Buick LeSabre

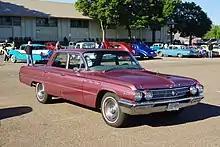
1962 Buick LeSabre 4-door Sedan

The 1960 LeSabre received a major facelift, the new body design sharing only the roof and trunk lid with the 1959 model. The new Buick now sported a concave grille and horizontal headlights centered by Buick's then-new "Tri-Shield" logo, which is still in use today. Reintroduced to Electras and other Buicks for 1960 were the chrome "VentiPort" portholes first introduced in 1940 and last seen in 1957. LeSabre and Invicta models had three portholes while Electras and Electra 225s were "four-holers". Inside, a revised instrument panel featured "Mirromatic", where the speedometer, odometer and any warning light indicators are reflected from an adjustable tilt mirror inside the dashboard for comfortable viewing that would reduce unwanted glare and reflection. A new two-spoke steering wheel with horn bars was introduced, replacing the time-honored horn ring then still common to most automobiles. The 250- and 300-horsepower 364-cubic-inch V8s were continued from 1959, but a new no-cost option was a 235-horsepower lower-compression two-barrel version of the 364 with a lower compression ratio to permit use of regular-grade gasoline instead of the premium fuel required with all other Buick engines.